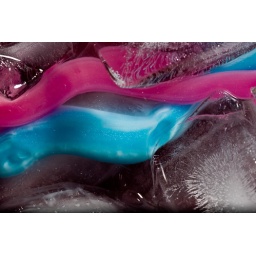
Toothpaste pictures taken in a bowl of water with some icecubes.